Elon Musk filmography

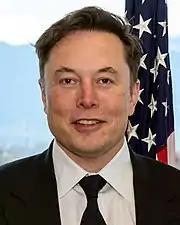
Musk in 2019

Elon Musk is a businessman who has made numerous cameo appearances in films and television shows as himself. These appearances include "Iron Man 2", "The Simpsons", "South Park", "The Big Bang Theory", "Young Sheldon", and "Rick and Morty". He has also made appearances in many documentary films.